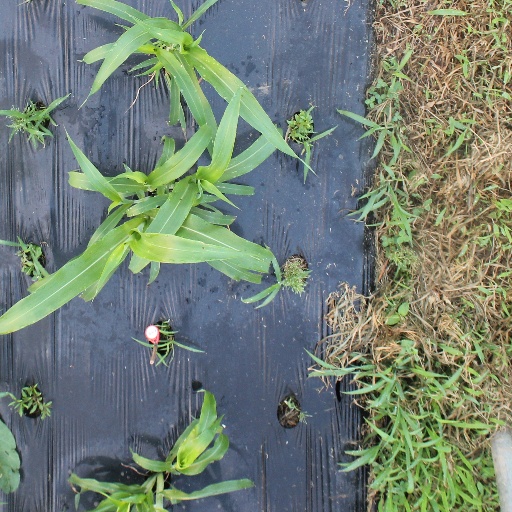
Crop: sorghum